2008 FINA Diving World Cup

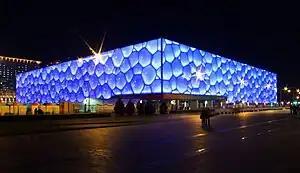
The Beijing Aquatics Center (Water Cube).

The 2008 FINA Diving World Cup was held in Beijing, China and was a test event for the new Beijing Aquatics Center (Water Cube), as well as a qualifying event for 2008 Summer Olympics in Beijing.